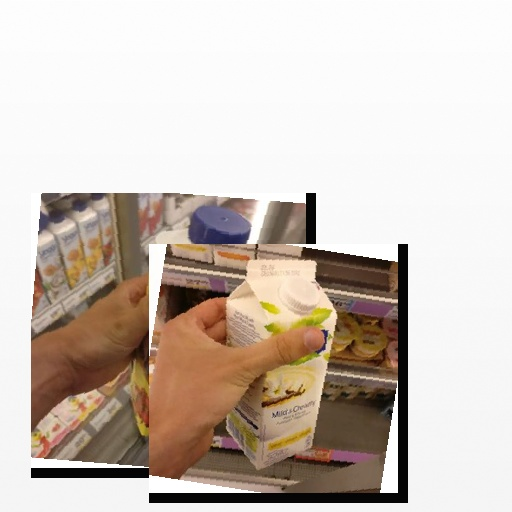
Food items: vanilla_soyghurt, strawberry_yoghurt